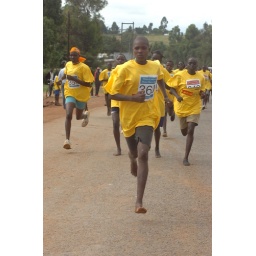
Girls running barefoot on the road in Eldoret Kenya